Lunca de Sus

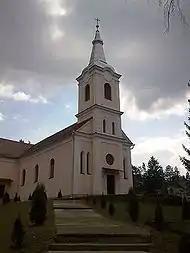
St. Andrew Parish Church

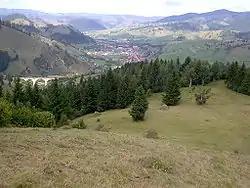
The valley from the peak "Hegyes Bitkó" meaning "Sharp Peak"

In 1941, a military complex consisting of barracks and officer houses was built by the Hungarian army, based on the plans of architect István Mátyás. The buildings were built of stones and logs in the style of a mountain rest-house and provide a picturesque sight along the main road. The complex, referred to as by locals as the "colony" ("kolónia"), later served as a prison and is now used by the Romanian military.